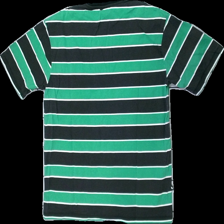
View: back
Type: T-shirt
Category: Men
Brand: Sweet Sktbs
Colors: Black, Green, White
Material: 68% bomull 32% nylon
Pattern: Striped
Cut: C-collar
Size: M
Season: All
Damage: luddig
Damage location: middle center
Damage 2: luddig
Damage 2 location: bottom center
Damage 3: luddig
Damage 3 location: middle center
Price range: <50
Recommended usage: Export
Description: randig t-shirt med broderi tryck